Fort Walton Beach, Florida

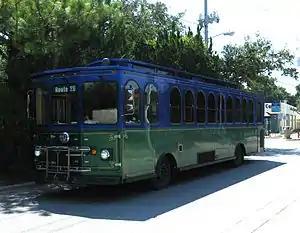
Okaloosa County Transit Trolley, July 2011.

Nearby Destin-Fort Walton Beach Airport (airport code VPS) serves Fort Walton Beach, as well as Valparaiso, Florida. Airlines that currently serve Destin-Fort Walton Beach Airport are Allegiant Airlines, American Eagle, Southwest, Delta Air Lines, and Delta Connection. They provide non-stop service to Atlanta, Cincinnati, Charlotte, Dallas, Fort Lauderdale, Houston, Las Vegas, Knoxville, Memphis, Oklahoma City, and St. Louis.